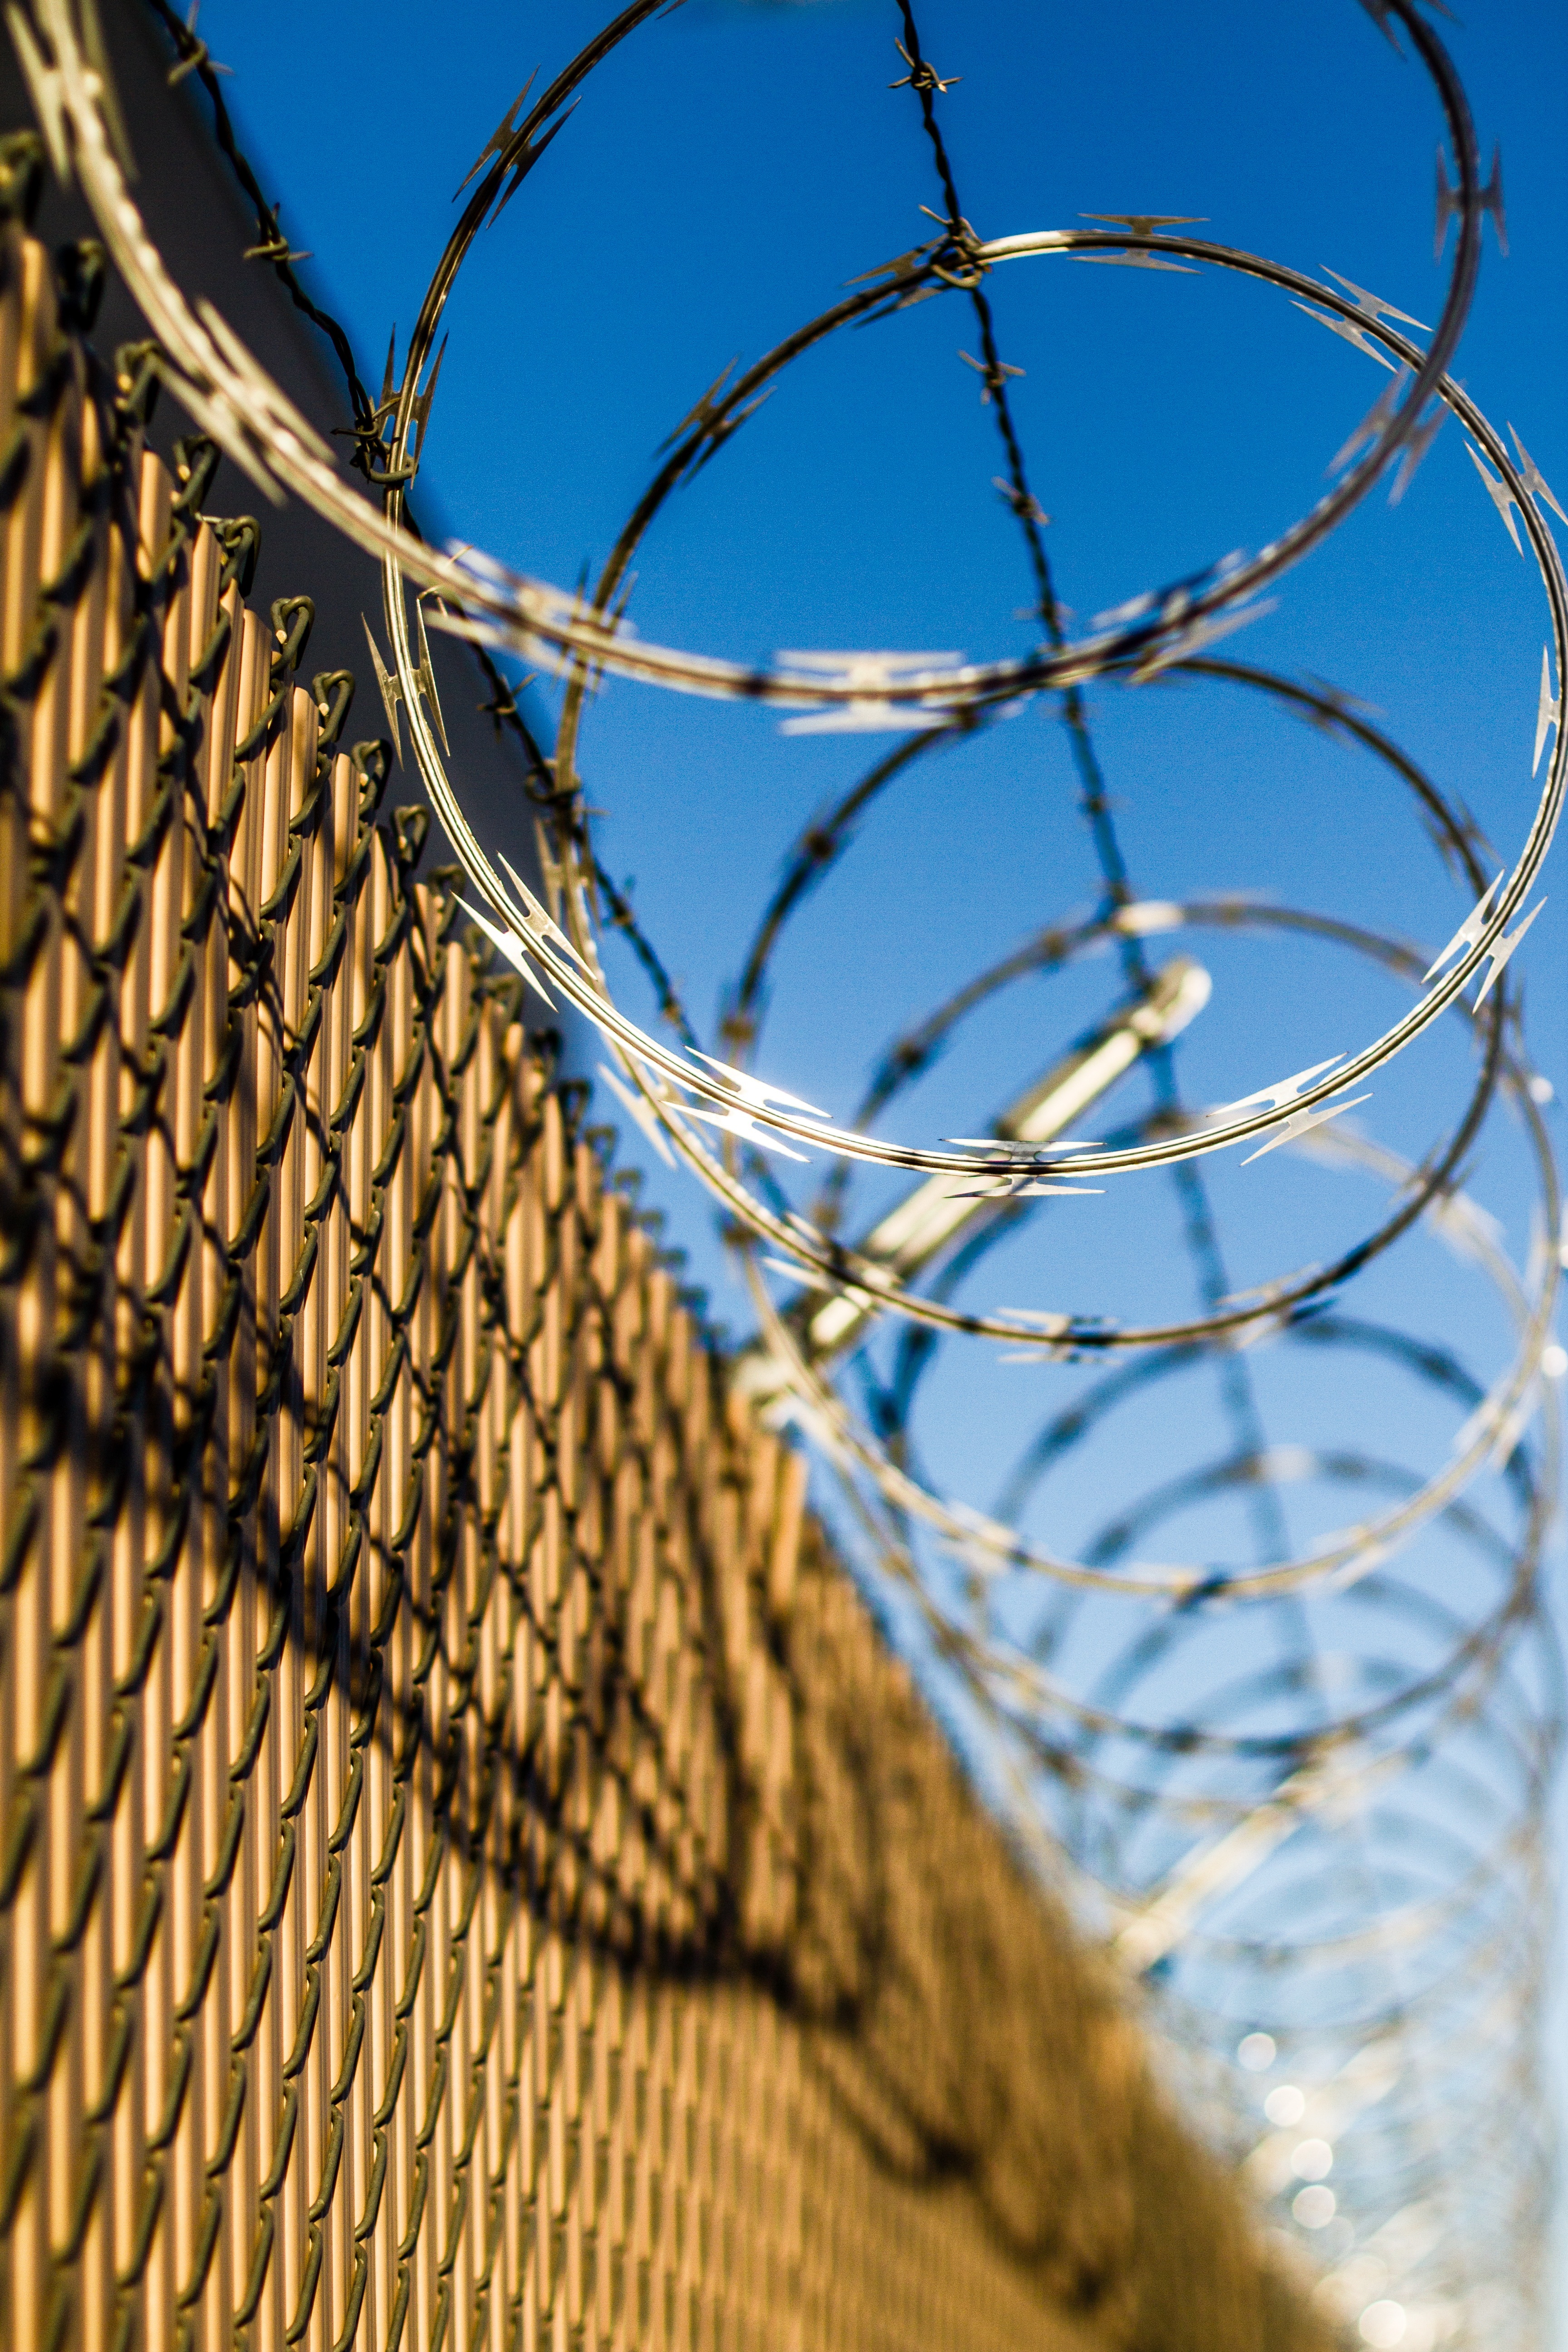
water, branch, sharp, fence, barbed wire, sunlight, spiral, steel, line, metal, blue, security, material, barbwire, circle, coil, close up, net, barbed, prison, barrier, jail, protection, barb, razor, fishing net, concertina, outdoor structure, chain link fencing, wire fencing, home fencing, concertina wire